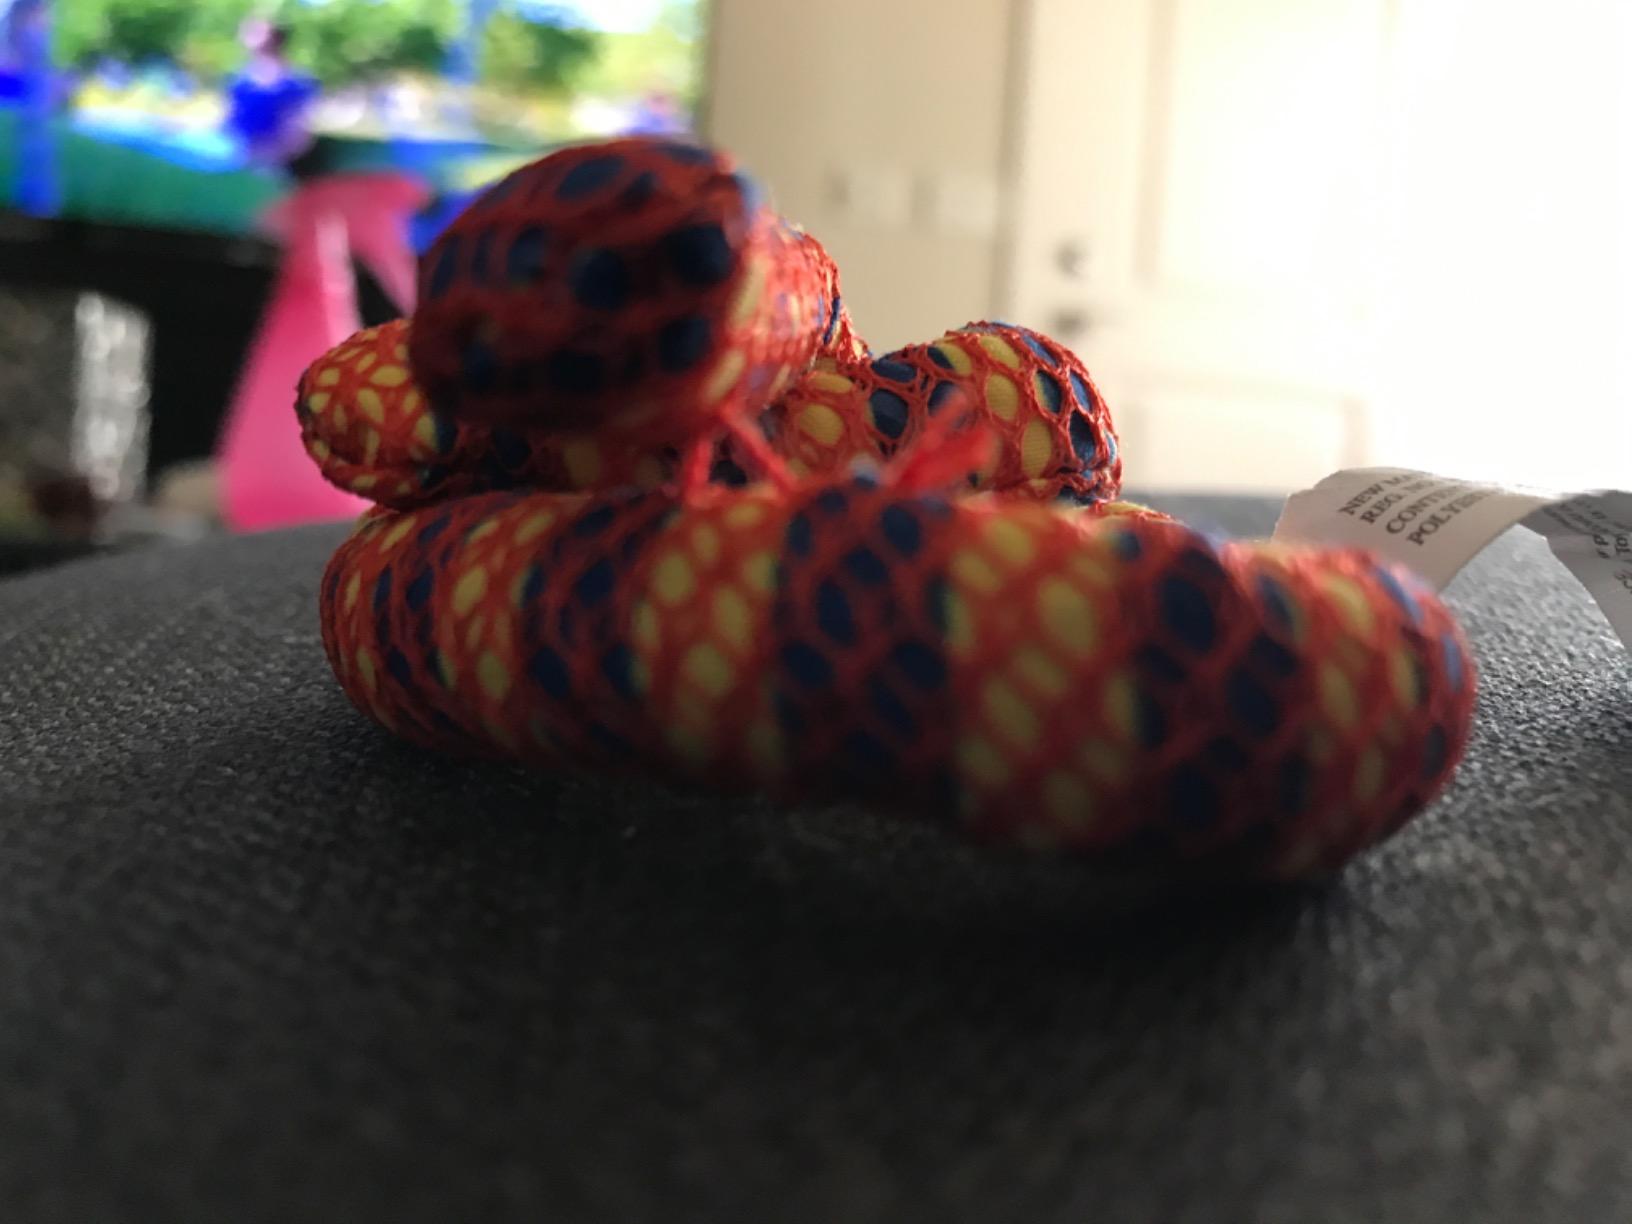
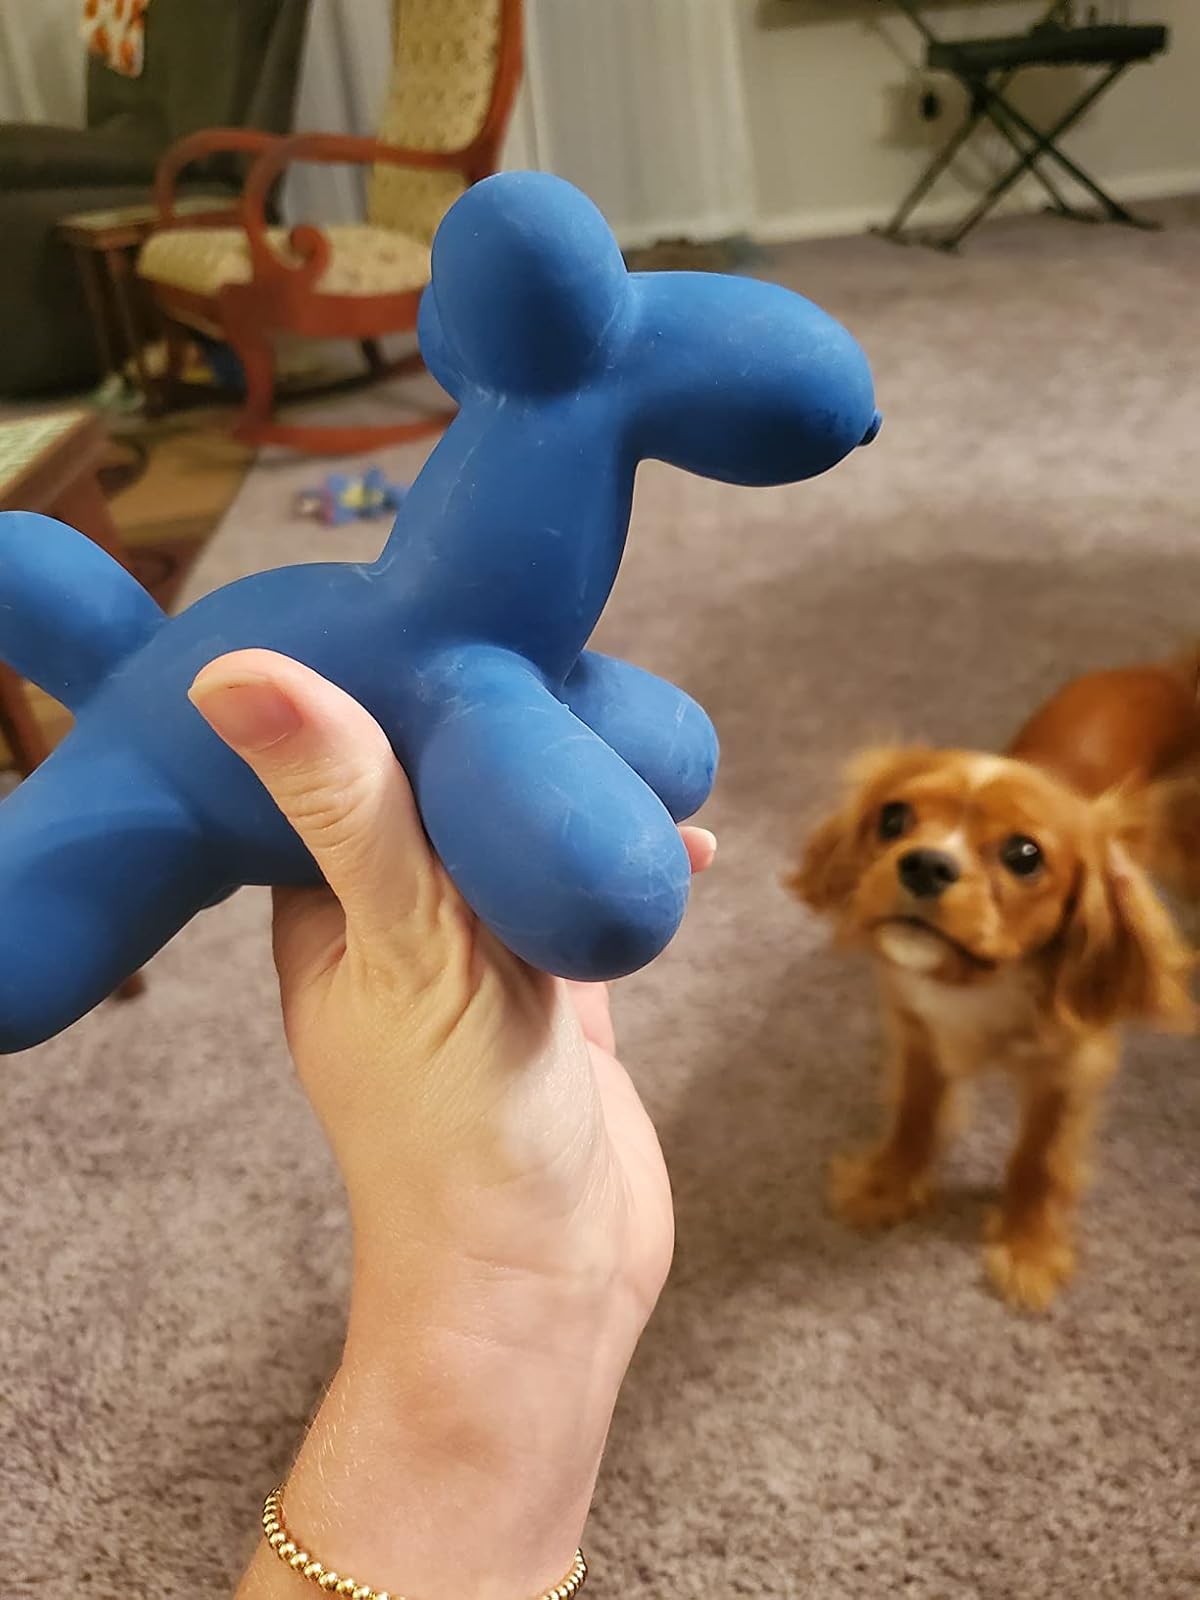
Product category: items_toy
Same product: no